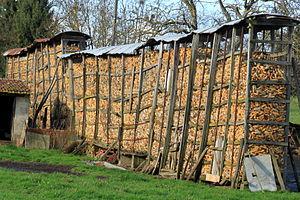
Silo de Maïs en Bresse